Delta State Statesmen and Lady Statesmen

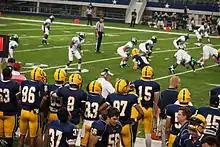
The Delta State football team in action against the Texas A&M–Commerce Lions in 2013

Delta State has had 34 Major League Baseball Draft selections since the draft began in 1965.